Conversations with an Executioner

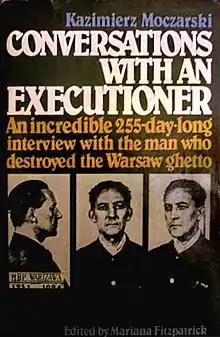

Conversations with an Executioner is a book by Kazimierz Moczarski, a Polish writer and journalist, officer of the Polish Home Army who was active in the anti-Nazi resistance during World War II. On 11 August 1945, he was captured and imprisoned in a maximum-security prison by the notorious UB secret police under Stalinism. For a time, he shared the same cell with the Nazi war criminal Jürgen Stroop, who was soon to be executed. They engaged in a series of conversations. The book is a retelling of those interviews.Andrzej Szczypiorski (1977), Moczarski Kazimierz, "Rozmowy z katem" text with "Notes" and "Biography" by Andrzej Krzysztof Kunert (PDF 1.86 MB, available from Scribd.com). Retrieved